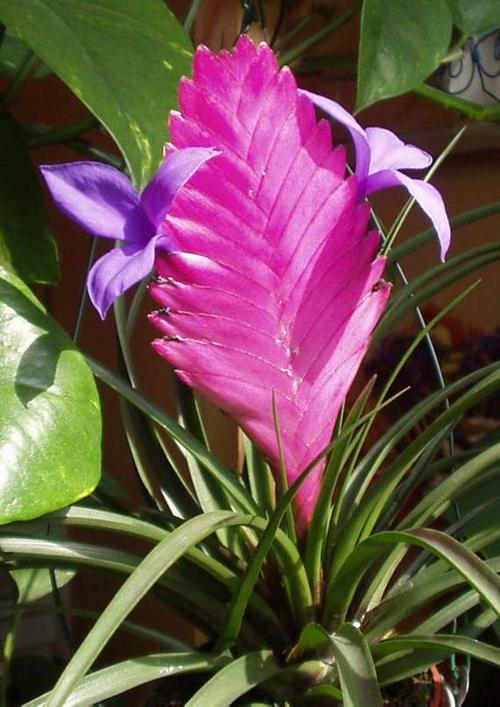
Label: ball moss